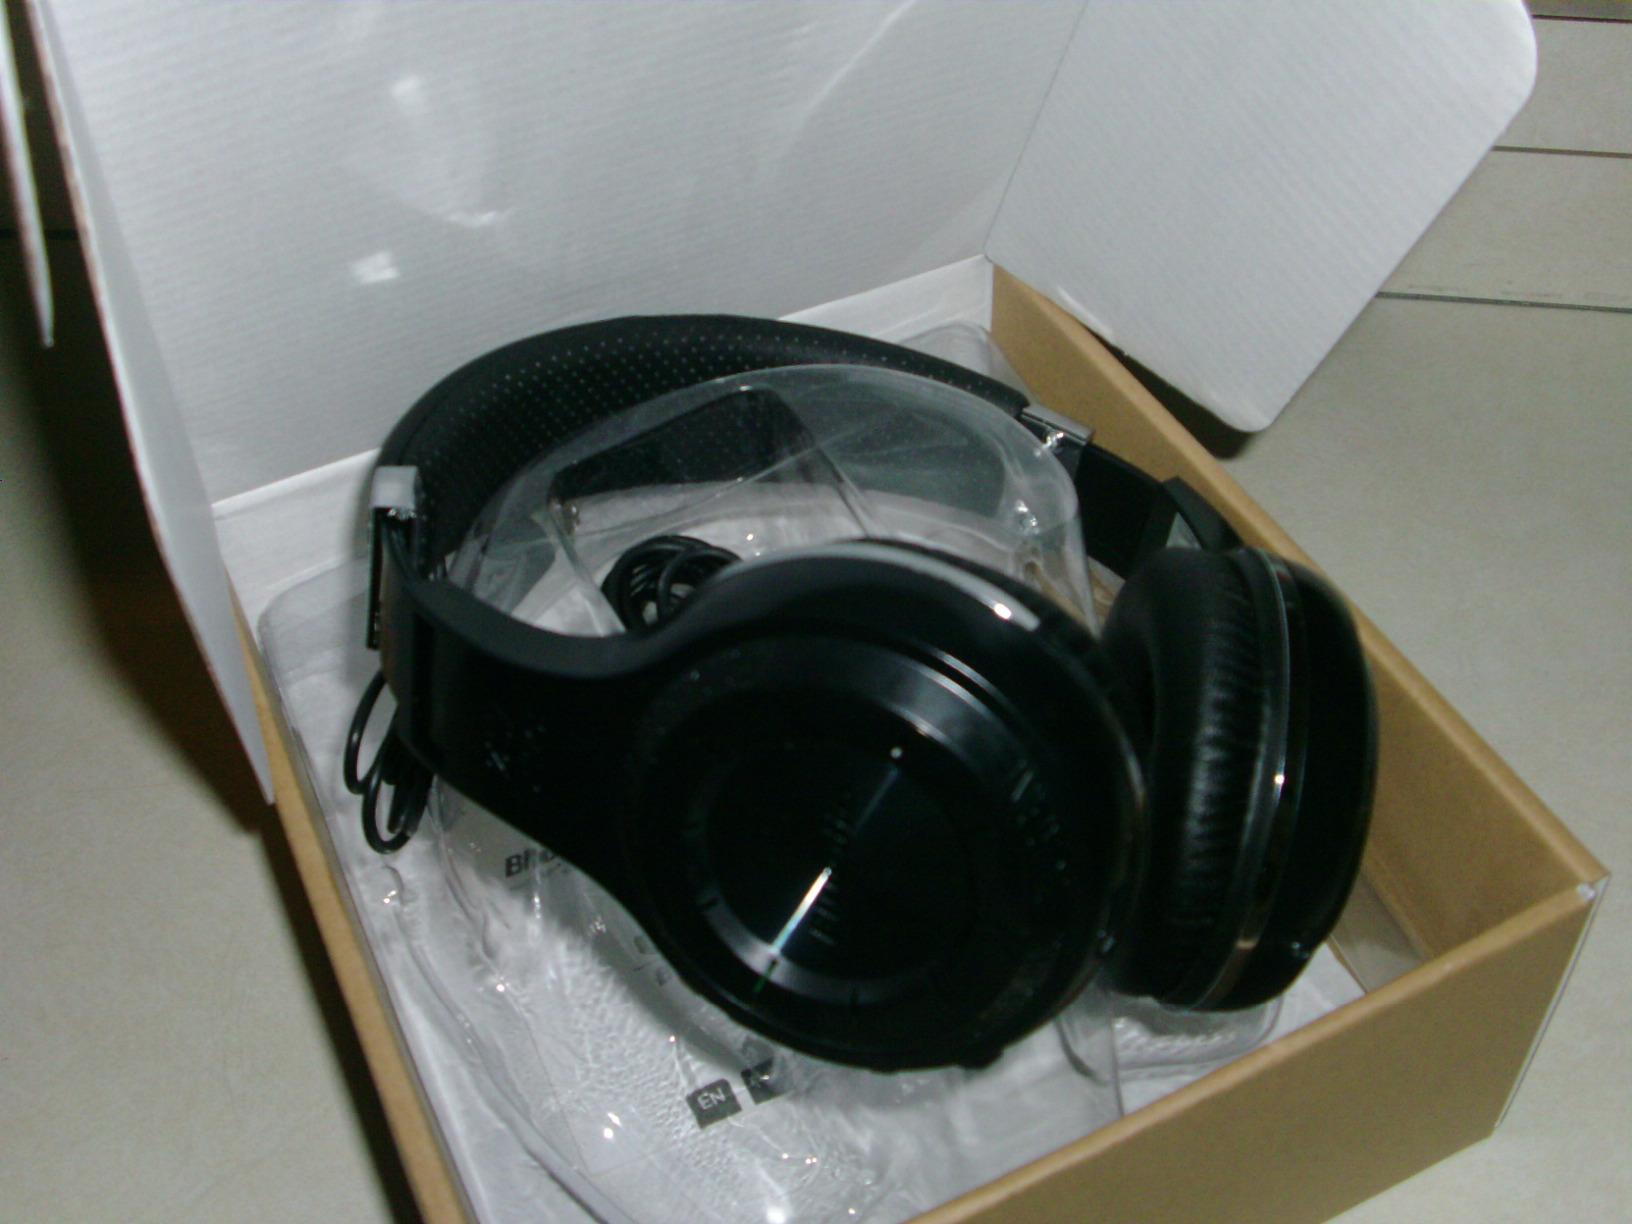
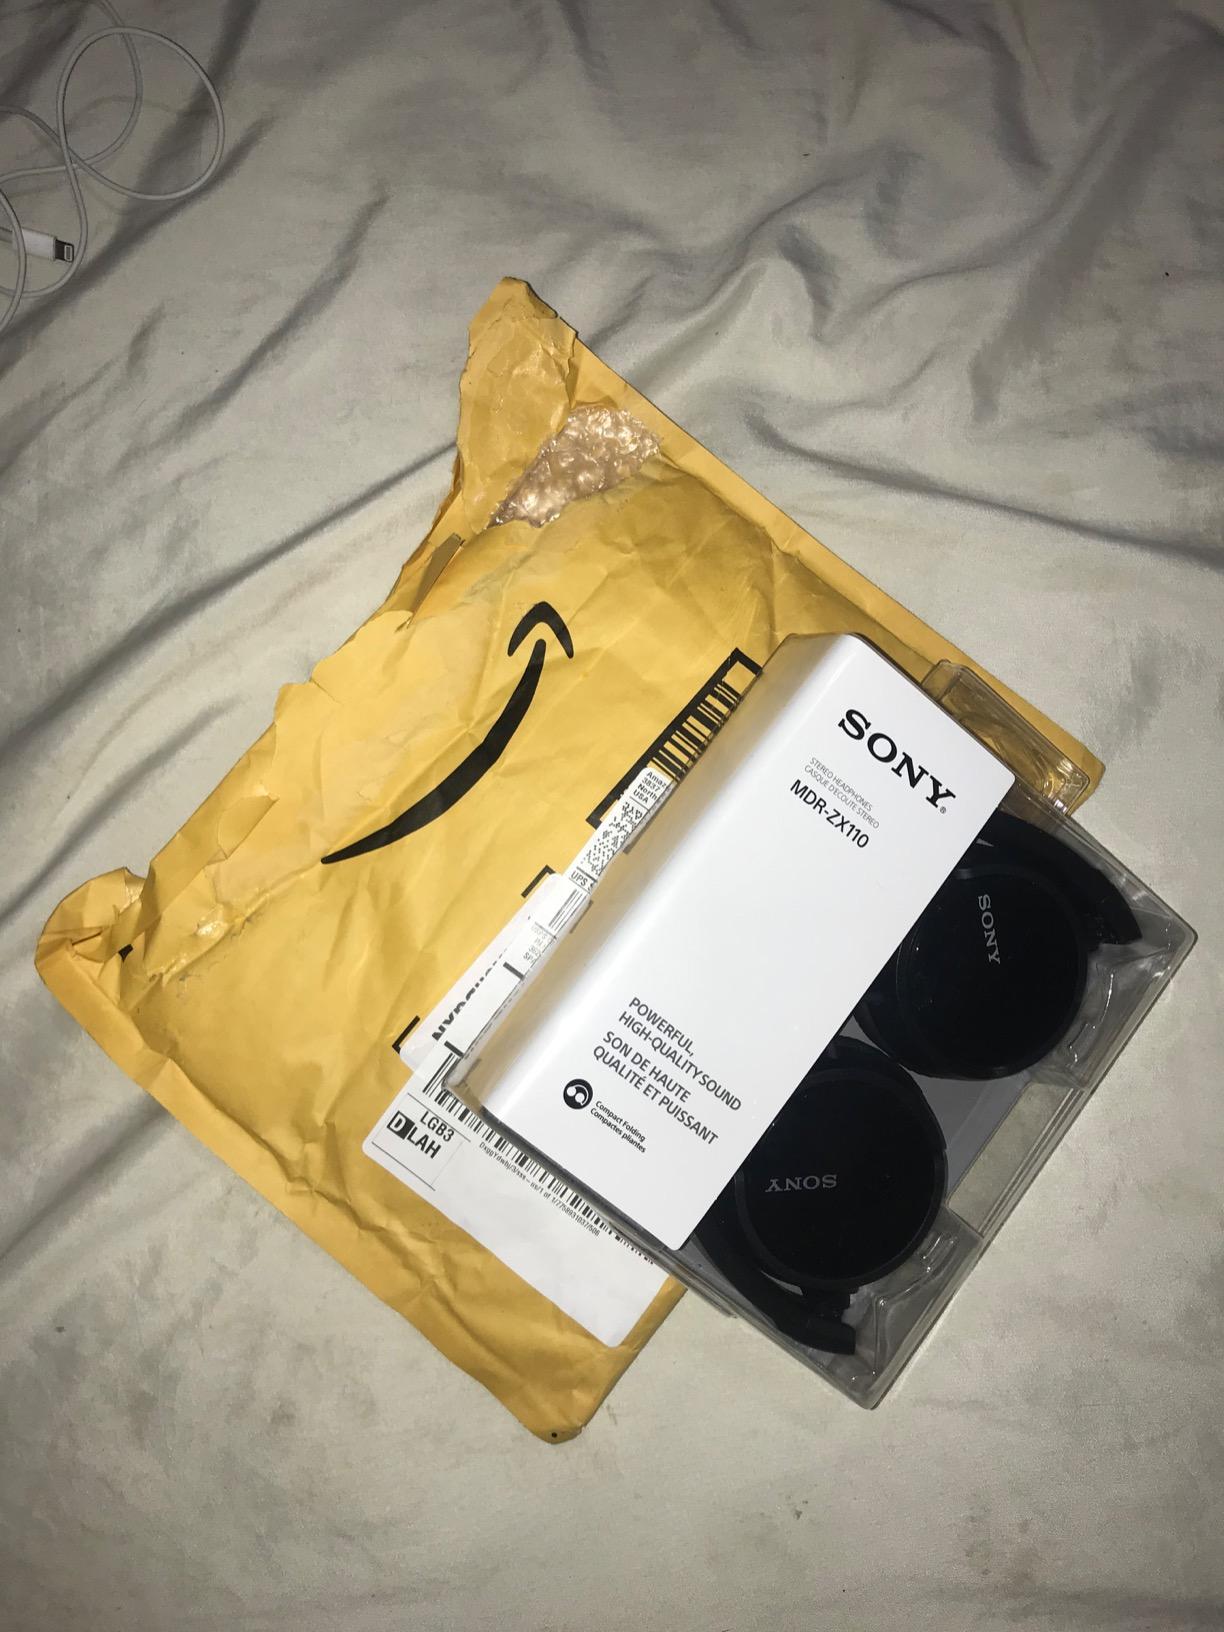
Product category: headphones
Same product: no